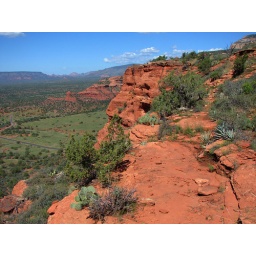
Reaching the top of the Doe Mountain hike with view of red rocks in the background.